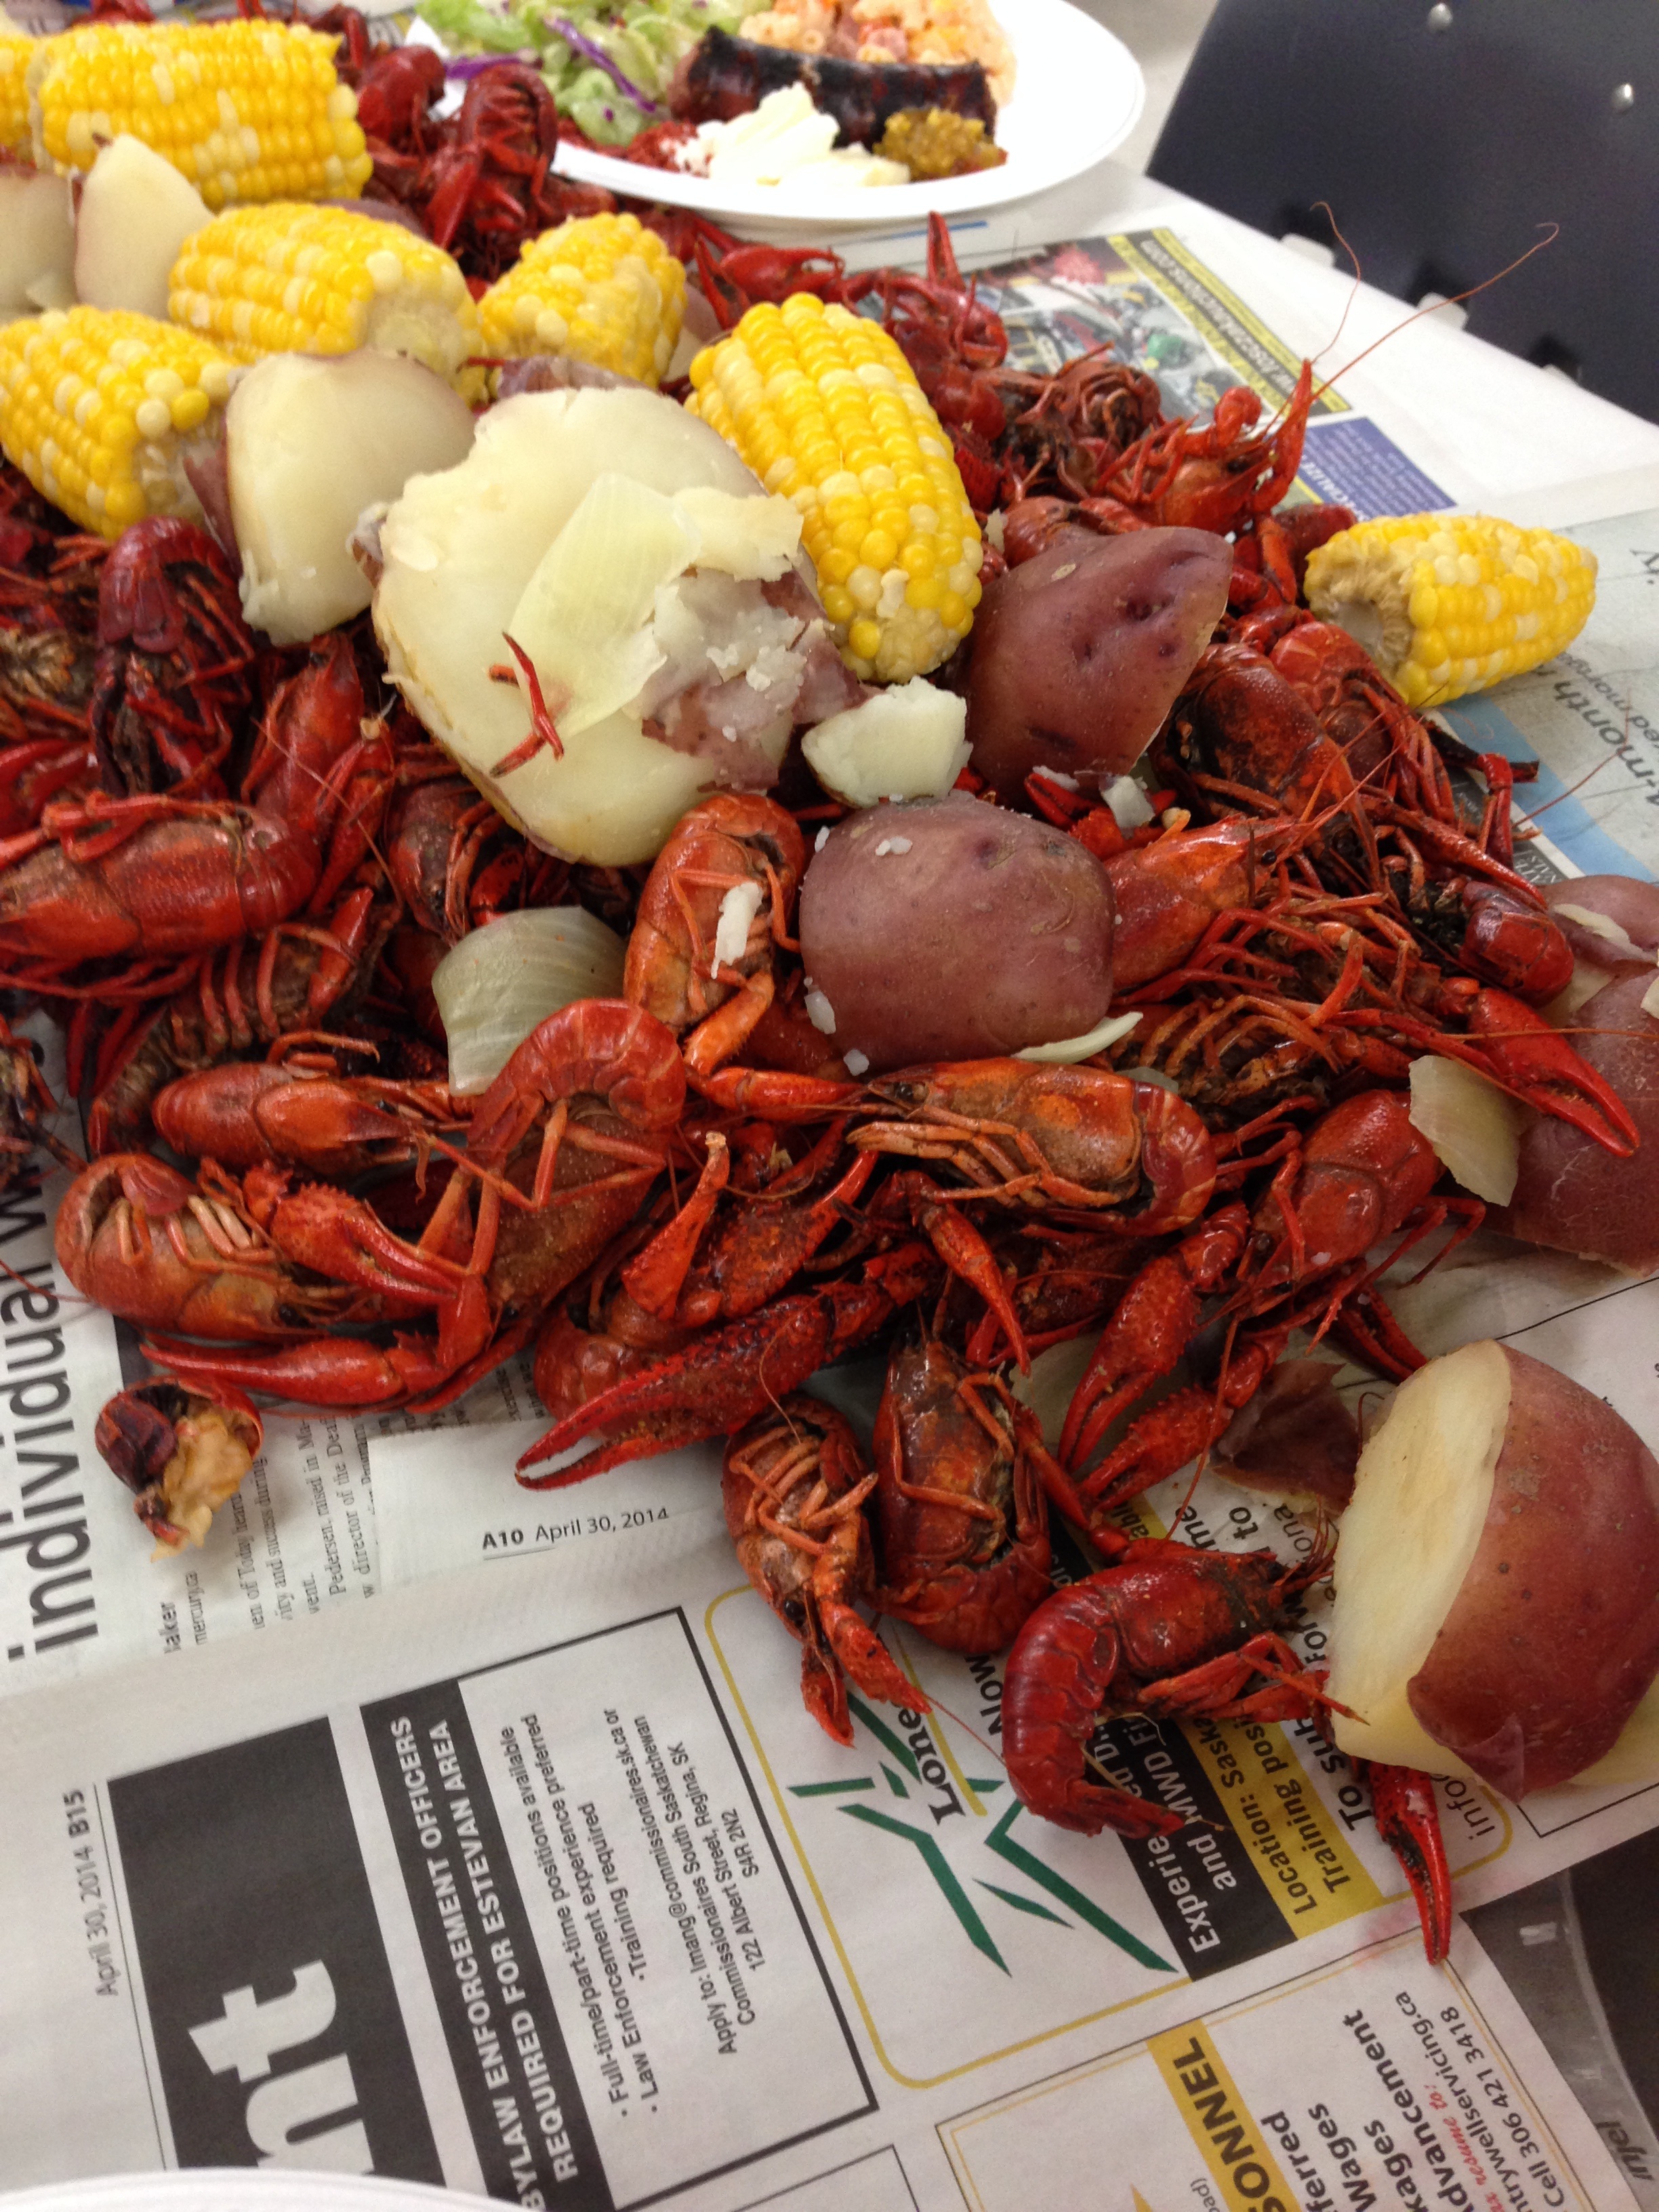
table, dish, meal, food, seafood, invertebrate, lobster, crustacean, crawfish, crayfish, boil, decapoda, animal source foods, dungeness crab, seafood boil